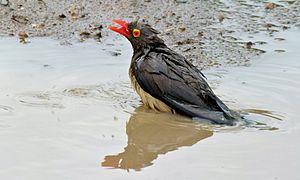
Le Piquebœuf à bec rouge est une espèce d'oiseaux de la famille des buphagidés. Comme le Piquebœuf à bec jaune de la même famille, il s'agit d'un oiseau agissant selon un mode mixte mutualiste principalement mais également parasite.